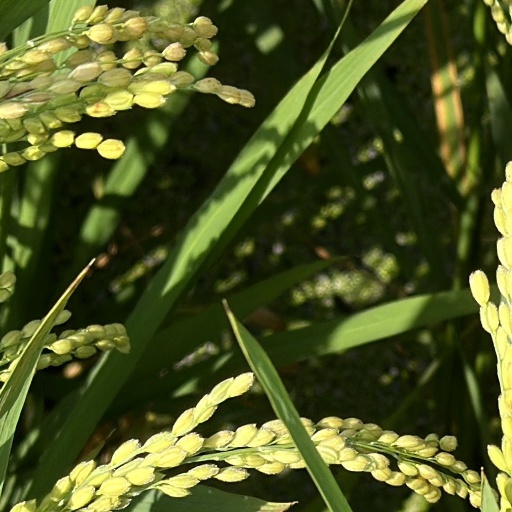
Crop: rice